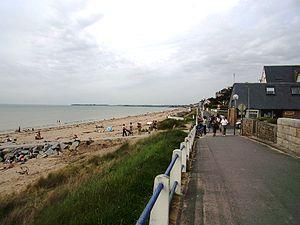
Jullouville, parfois appelée Jullouville-les-Pins est une commune française située à huit kilomètres au sud de Granville dans le département de la Manche en région Normandie. Née en 1973 du regroupement de Bouillon et de Saint-Michel-des-Loups avec le statut de communes associées, c’est une commune touristique de la baie du Mont-Saint-Michel.